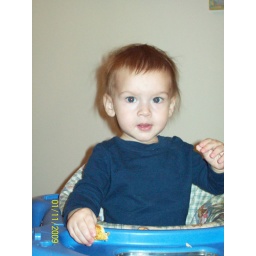
bear in a chair 3